Aquaculture in New Zealand

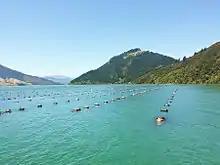
Mussel farm, New Zealand

Aquaculture is the general term given to the cultivation of any fresh or saltwater plant or animal. It takes place in New Zealand in coastal marine areas (mariculture) and in inland tanks or enclosures.